Pinechas (parashah)

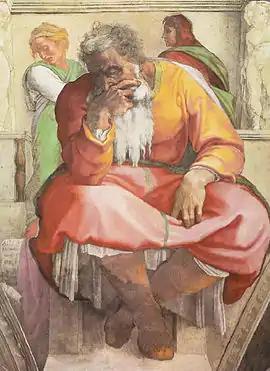
Jeremiah (fresco circa 1508–1512 by Michelangelo)

Jews read the description of the additional ("Mussaf") Sabbath offering in Numbers 28:9–10 among the descriptions of offerings after the Sabbath morning blessings and again as part of the "Mussaf" Amidah prayer for the Sabbath.